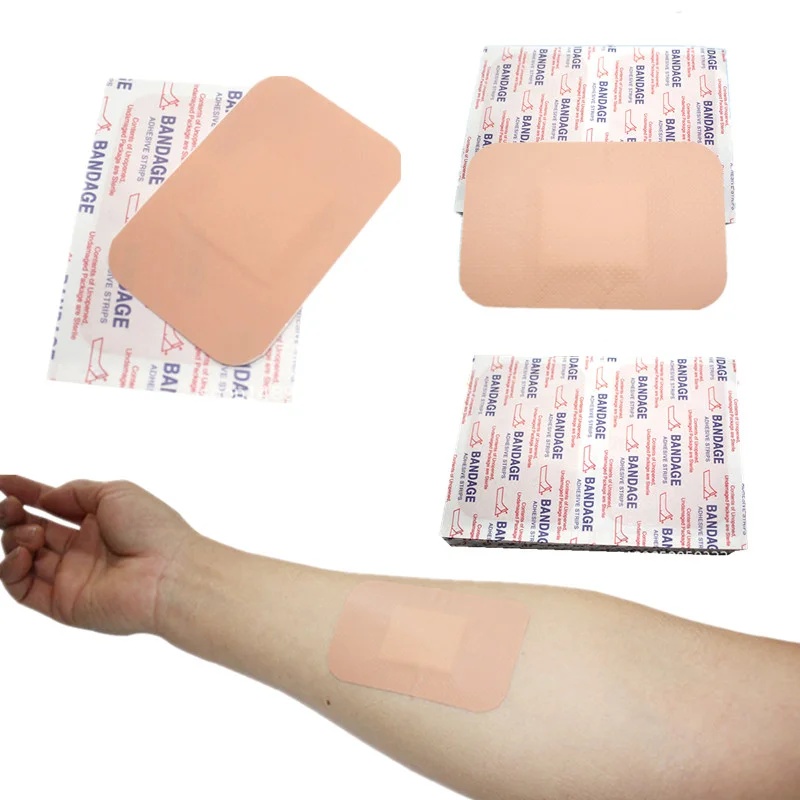
50pcs Large Waterproof Adhesive Bandages 7.6x5.1cm Square First Aid Wound Plaster Patches
Introducing our high-quality plaster, perfect for your construction and renovation needs. This versatile material is ideal for creating smooth, durable surfaces and is crafted without any high-concern chemicals, ensuring a safe application. Designed with other unique ingredients, this plaster provides excellent adherence and coverage, making it a top choice for both professionals and DIY enthusiasts. Originating from a highly regarded manufacturing hub, its quality is assured and reliable. Features: - Chemical-Free: Free from high-concern chemicals for safe usage. - Versatile Use: Suitable for various construction and renovation projects. - Superior Adherence: Ensures a seamless and durable finish. - Quality Ingredients: Made with unique components for outstanding performance. - Reliable Origin: Manufactured in a renowned production facility.
Brand: FUSIONREPUBLIC
Category: Health & Beauty > Health Care > First Aid > Medical Tape & Bandages